Eliza Courtney

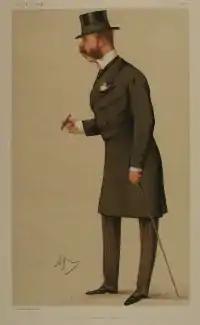
Charles Henry Ellice

Eliza's second son, Charles Henry, was born in 1823 in Florence. Charles followed his father into the 24th Regiment of Foot and was sometime Quartermaster-General and then Adjutant-General to the Forces. He married Louisa Caroline Lambton, a daughter of William Henry Lambton and niece of the John Lambton, 1st Earl of Durham. Thom's "Upper Ten Thousand" for 1876 lists him as of Horningsheath, Bury St Edmunds. He was subject of Vanity Fair treatment, 20 October 1877. General Sir Charles Henry Ellice, KCB died in 1888.